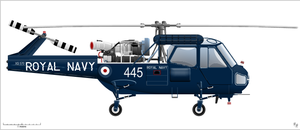
Le Westland Wasp est un hélicoptère léger de lutte anti-sous-marine conçu et réalisé au Royaume-Uni pour les besoins de la Fleet Air Arm. Directement dérivé du Saro P.531 il a également été vendu à l'exportation.